Rothmund–Thomson syndrome

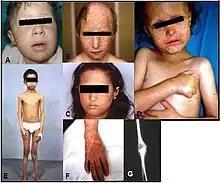
Panel showing some clinical features of the RTS syndrome. A) Chronic phase of cheek poikiloderma (4-year-old girl). B) Poikiloderma with alopecia (21-year-old boy). C) Poikiloderma. D) Poikiloderma sparing the trunk (courtesy of Professor M. Paradisi, Rome). E) Photo distributed poikiloderma and valgism of the knees. F) Thumb aplasia (patient B). G) Bone defect seen by X-Rays: cystic-like destructive lesion of the humerus (distal epiphysis) without apparent solution of continuity of the cortical bone (patient E).

Rothmund–Thomson syndrome (RTS) is a rare autosomal recessive skin condition.